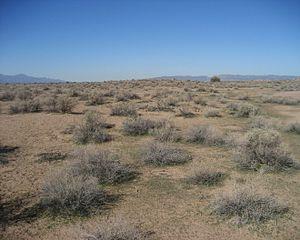
Le monument national Hohokam Pima est un monument national américain désigné comme tel le 29 avril 1964 par le président Lyndon B. Johnson. Il protège une partie du comté de Pinal, en Arizona, où s'étaient implantés des Hohokams il y a plusieurs siècles.
Cette liste recense les monuments nationaux américains.